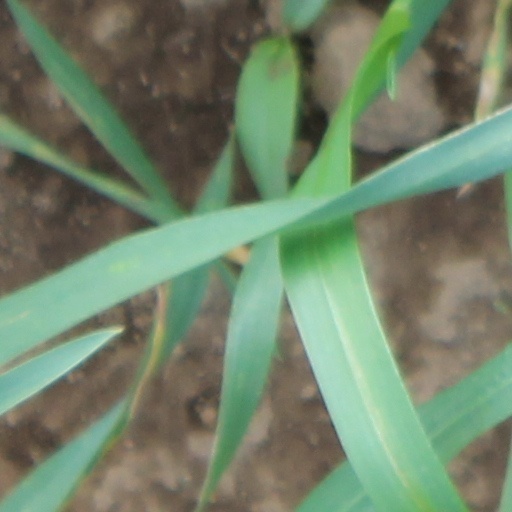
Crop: wheat